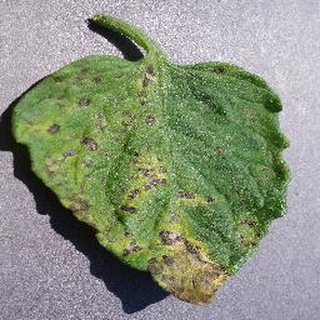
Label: tomato_septoria_leaf_spot